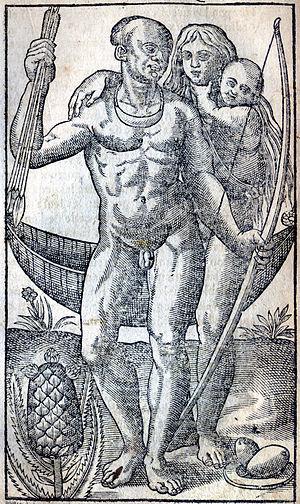
Gravure illustrant l' Histoire d'un voyage fait en la terre du Brésil, de Jean de Léry
L’Histoire d'un voyage fait en la terre du Brésil, autrement dite Amérique est un récit de voyage de Jean de Léry publié en 1578. L'auteur y retrace son voyage de près d’un an dans la France antarctique, dans la baie de l'actuelle Rio de Janeiro, et dépeint la vie des Indiens Toüoupinambaoults qui l'habitaient.